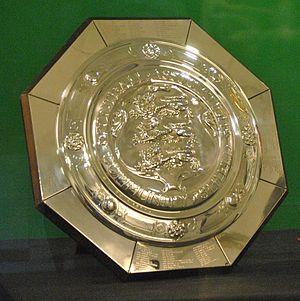
Le Football Association Community Shield, appelé Football Association Charity Shield jusqu'en 2001, est un trophée anglais de football opposant à chaque début de saison le vainqueur du Championnat d'Angleterre à celui de la Coupe d'Angleterre de la saison précédente. Il existe depuis la saison 1907-1908, en remplacement du Sheriff of London Charity Shield.